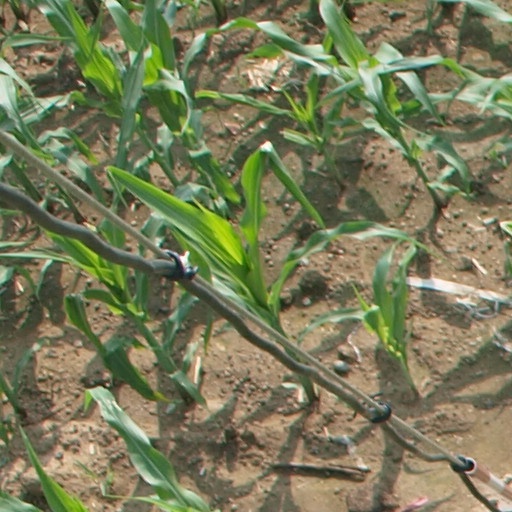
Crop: maize; corn